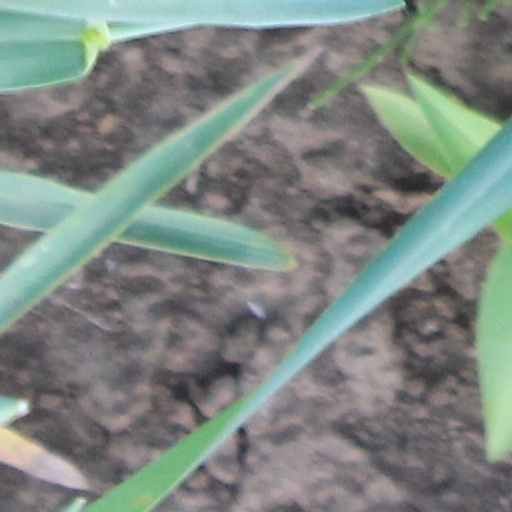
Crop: wheat